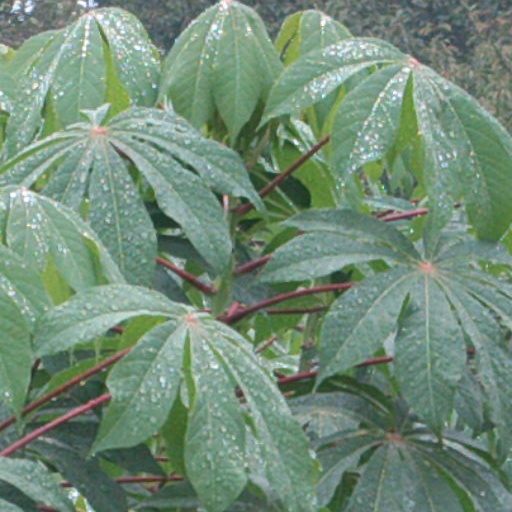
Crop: cassava